John Sherman

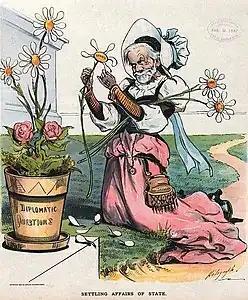
An 1897 political cartoon by Louis Dalrymple depicts Sherman as a young woman attempting to answer major U.S. diplomatic questions by playing the game He loves me ... he loves me not.

In 1884, Sherman again ran for the Republican nomination, but his campaign never gained steam. Blaine was considered the favorite and President Arthur also gathered delegates in an attempt to win the term in his own right. Again, the Ohio delegation failed to unite behind Sherman, and he entered the convention with only 30 total delegates pledged to him. Former Cincinnati judge Joseph B. Foraker gave a speech nominating Sherman, but it drew little attention. Blaine gathered support the next day, and Sherman withdrew after the fourth ballot. Blaine was duly nominated and went on to lose the election to Democrat Grover Cleveland of New York, the Republicans' first loss in 28 years. Sherman returned to the Senate where, in 1885, he was elected President pro tempore of the Senate. After the death of Vice President Thomas A. Hendricks later that year, Sherman was next in line to the presidency until February 26, 1887, when he resigned the position.